2013 World Sprint Speed Skating Championships

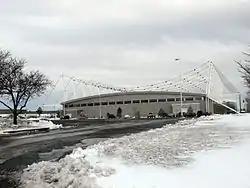
Utah Olympic Oval (Salt Lake City)

The 2013 World Sprint Speed Skating Championships is a long track speed skating event that was held on January 26–27, 2013, in the Utah Olympic Oval, in Salt Lake City, United States.